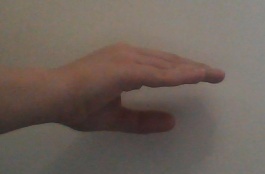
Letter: jeem